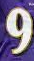
Number: 9